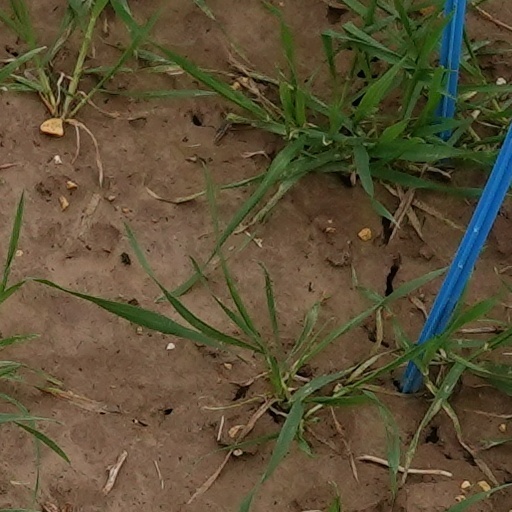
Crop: wheat